Santa Fe 3751

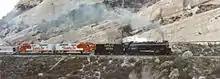
ATSF 3751, on its first trip after restoration, leads a train eastbound through Cajon Pass.

On April 22–23, 1995, 3751 was displayed in the Riverside Sunkist Orange Blossom Festival in Riverside. On December 31, 1996 when Atchison, Topeka & Santa Fe merged with Burlington Northern Railroad to form Burlington Northern Santa Fe (BNSF), the locomotive retained the same number. The excursion was operated again on April 20–21, 1996.